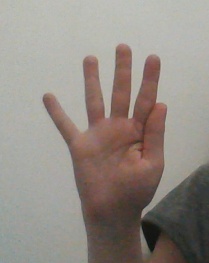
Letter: sheen